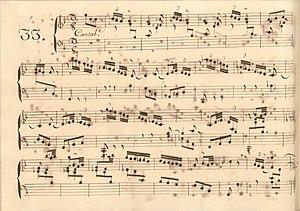
La sonate K. 546, telle qu'elle se présente dans le manuscrit de Parme, volume XV no. 33.
La sonate K. 546 en sol mineur est une œuvre pour clavier du compositeur italien Domenico Scarlatti.